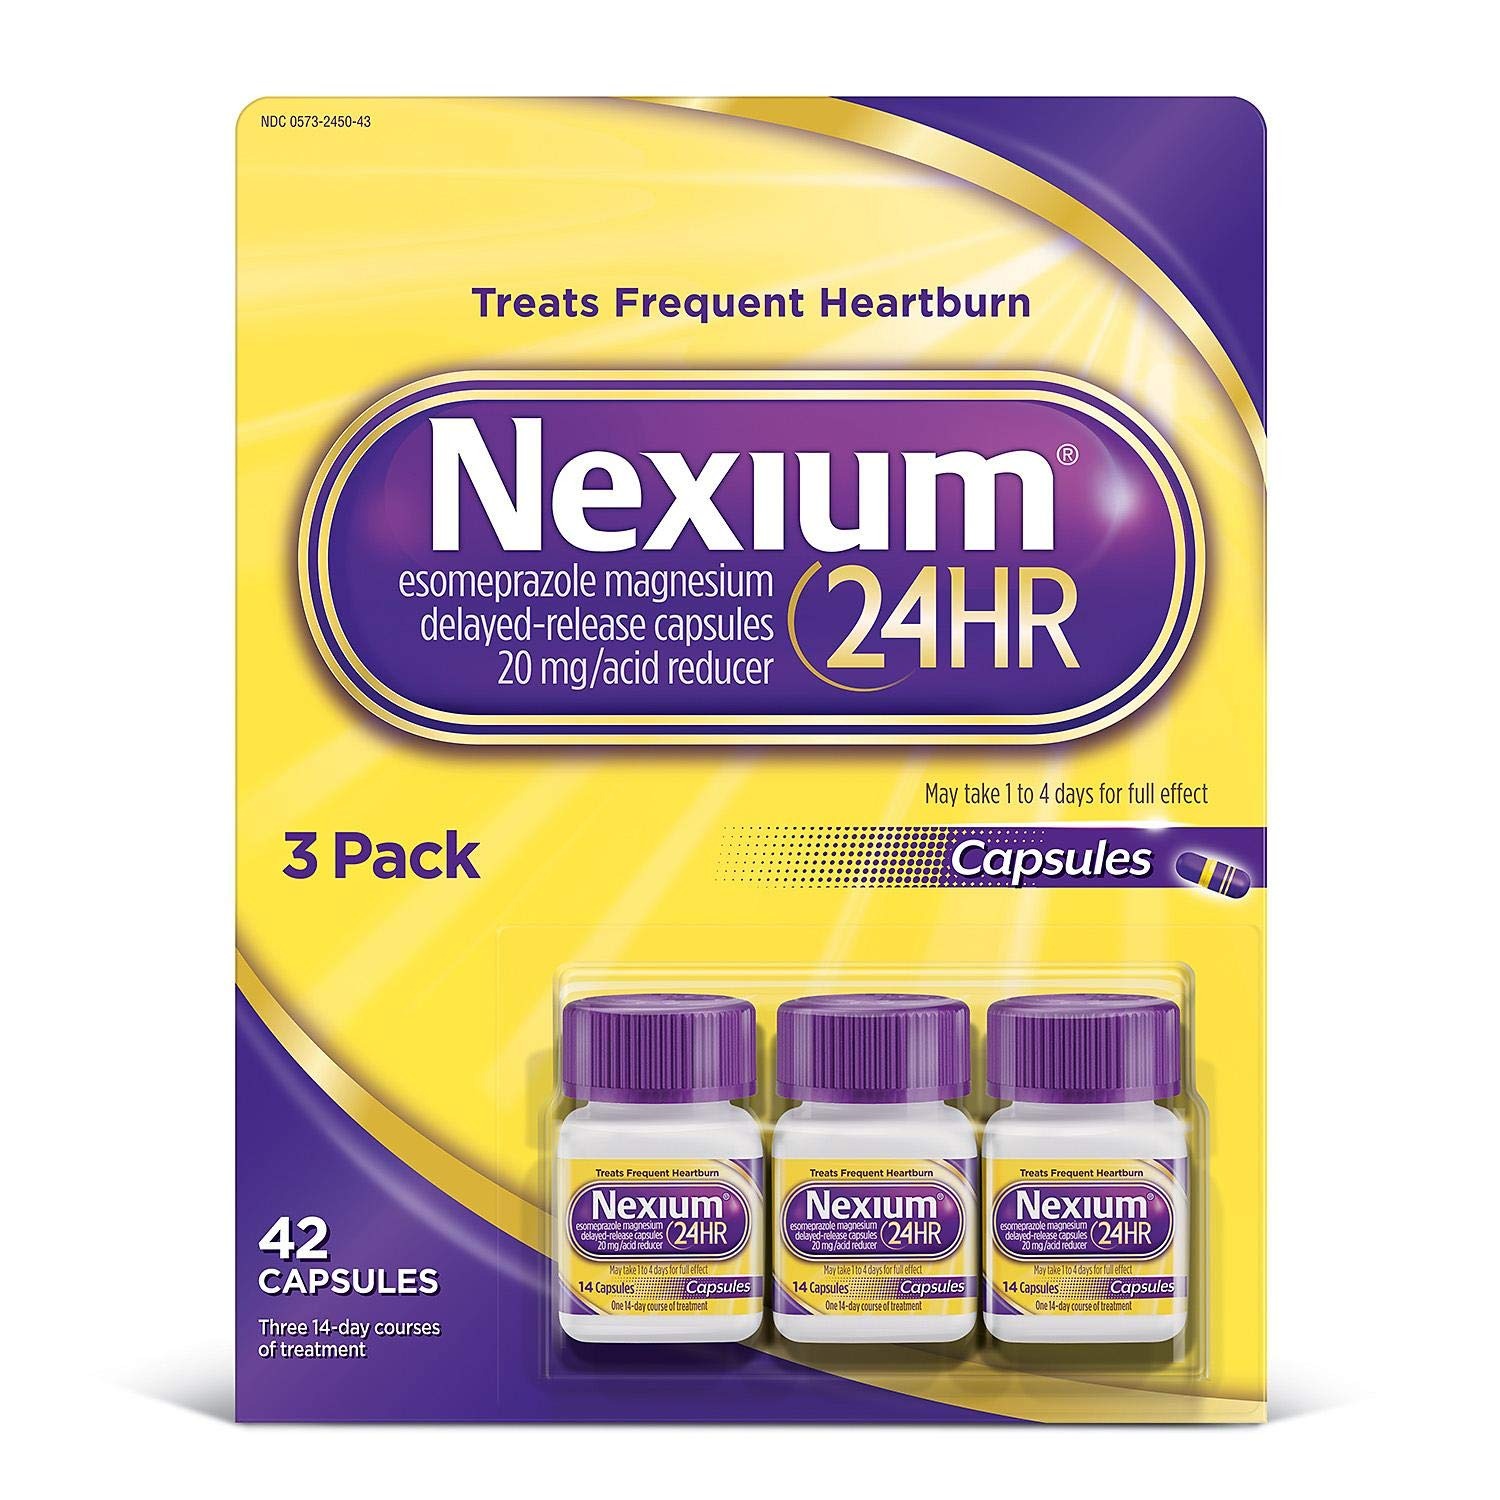
Item Name: Nexium 24 Hr Acid Reducer 20 Mg 42 Capsules (Pack of 3)
Bullet Point 1: The package length of the product is 6 inches
Bullet Point 2: The package width of the product is 5 inches
Bullet Point 3: The package height of the product is 4 inches
Bullet Point 4: Country of origin is France
Value: 14.0
Unit: count

Price: 24.1